Swaraag

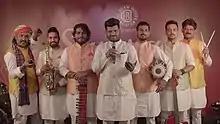
In 2019 Swaraag Band Group at Brew House Cafe, Bhelapur, Mumbai during a Cafe show

Pratap Singh is the founder and team coach for Swaraag band. The main idea is to portray the traditional Indian art and culture in the right way to the global platforms. Yet, deep down his love for Music kept looking for a perfect opportunity which came into fruition as Swaraag. His sole intention behind Swaraag was to popularize the traditional Indian music by creating a new genre of Indo-western fusion.